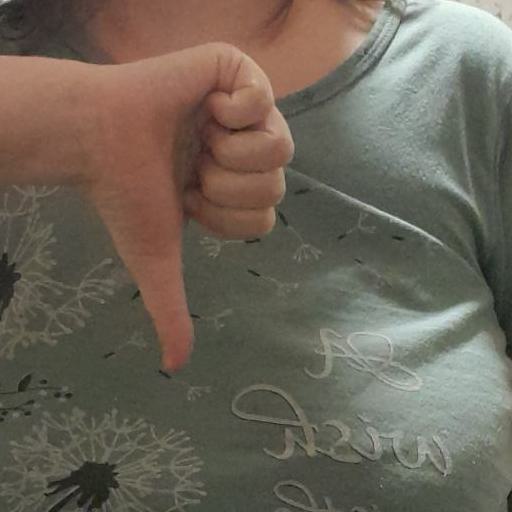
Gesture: dislike